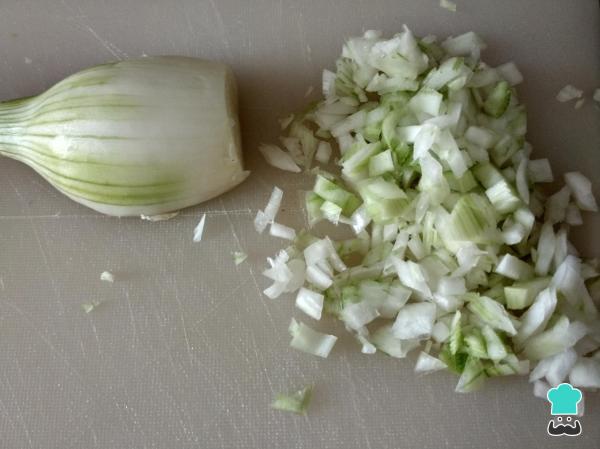
Picamos la cebolla de forma fina y la salteamos en la sartén con un poco de aceite de oliva. Dejamos que se cocine durante 3 minutos.